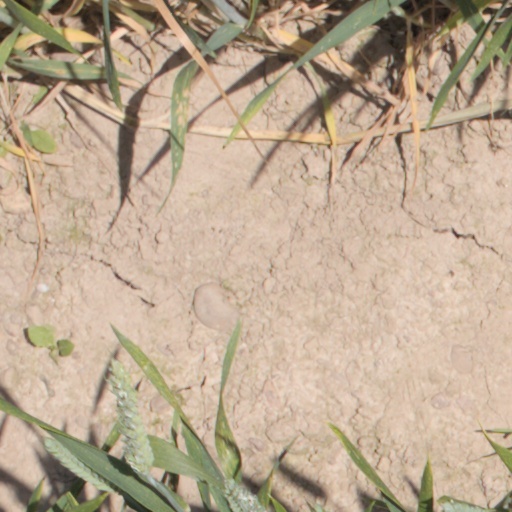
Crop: wheat